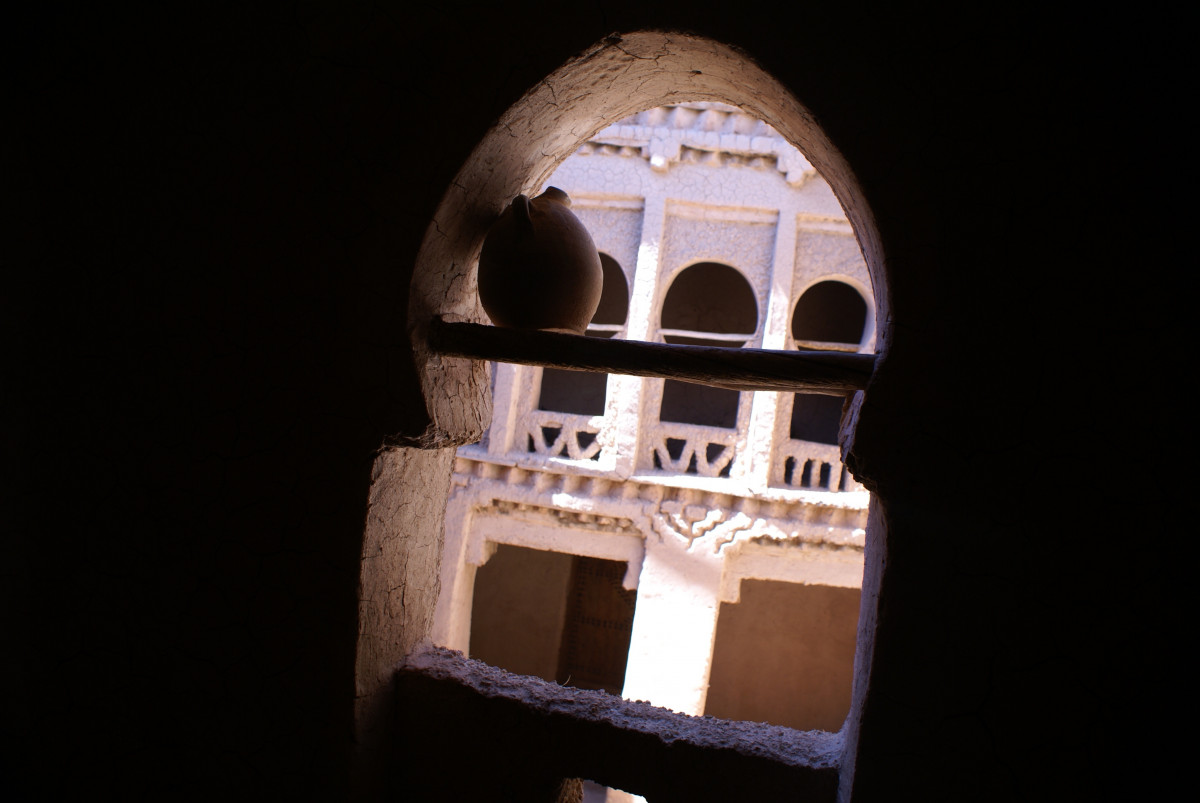
Tags: white, night, darkness, lighting, temple